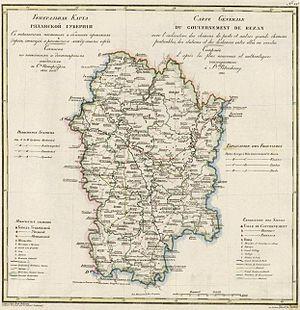
Le gouvernement de Riazan est une division administrative de l’Empire russe, puis de la R.S.F.S.R., située en Russie centrale avec pour capitale la ville de Riazan. Créé en 1796 le gouvernement exista jusqu’en 1929.